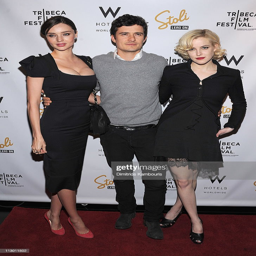
organization leader , actors attend the after party for the premiere during festival .